Istanbul UFO Museum

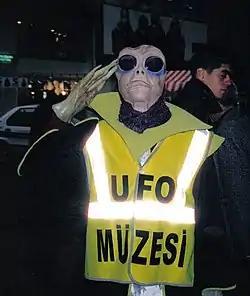
The Istanbul UFO museum uses a man costumed as the stereotypical image of a grey for some imaginative street advertising.

Istanbul UFO Museum was the fourth international UFO museum, and is located in the Beyoğlu district of Istanbul, Turkey. Founded by Haktan Akdoğan's "Sirius UFO Space Sciences Research Center" in 2001, the museum contains various photos, videos, reports, UFO-alien models, and a library about UFO's and extraterrestrial life.